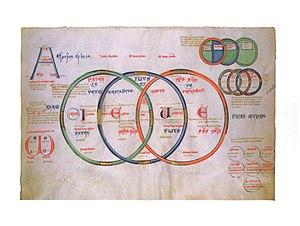
Joachim de Flore est un moine cistercien et un théologien catholique à qui le martyrologe de Cîteaux donne le nom de bienheureux. Sa division de l’histoire de l’humanité en trois âges entraîne la renaissance du millénarisme chrétien au Moyen Âge. Placé par Dante Alighieri dans son paradis à côté de Raban Maur et de saint Bonaventure, Joachim est le détenteur d'une « double réputation » qui le classe à la fois comme prophète et comme hérétique.